Cottbus Air Base

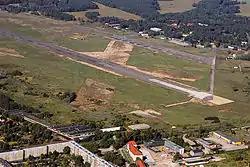
Former Cottbus Air Base in 2010

Cottbus Air Base ( – ""Airport Cottbus-North"") is a former military airport that is north-west of Cottbus in Brandenburg, Germany.